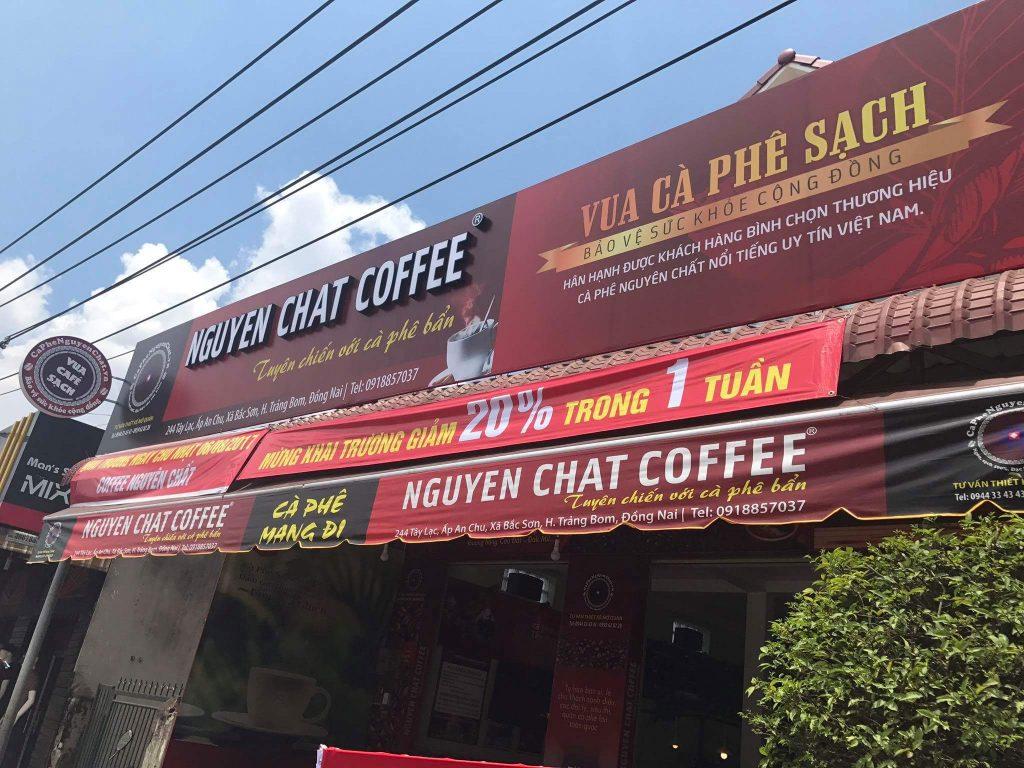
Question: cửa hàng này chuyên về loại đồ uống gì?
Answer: cà phê